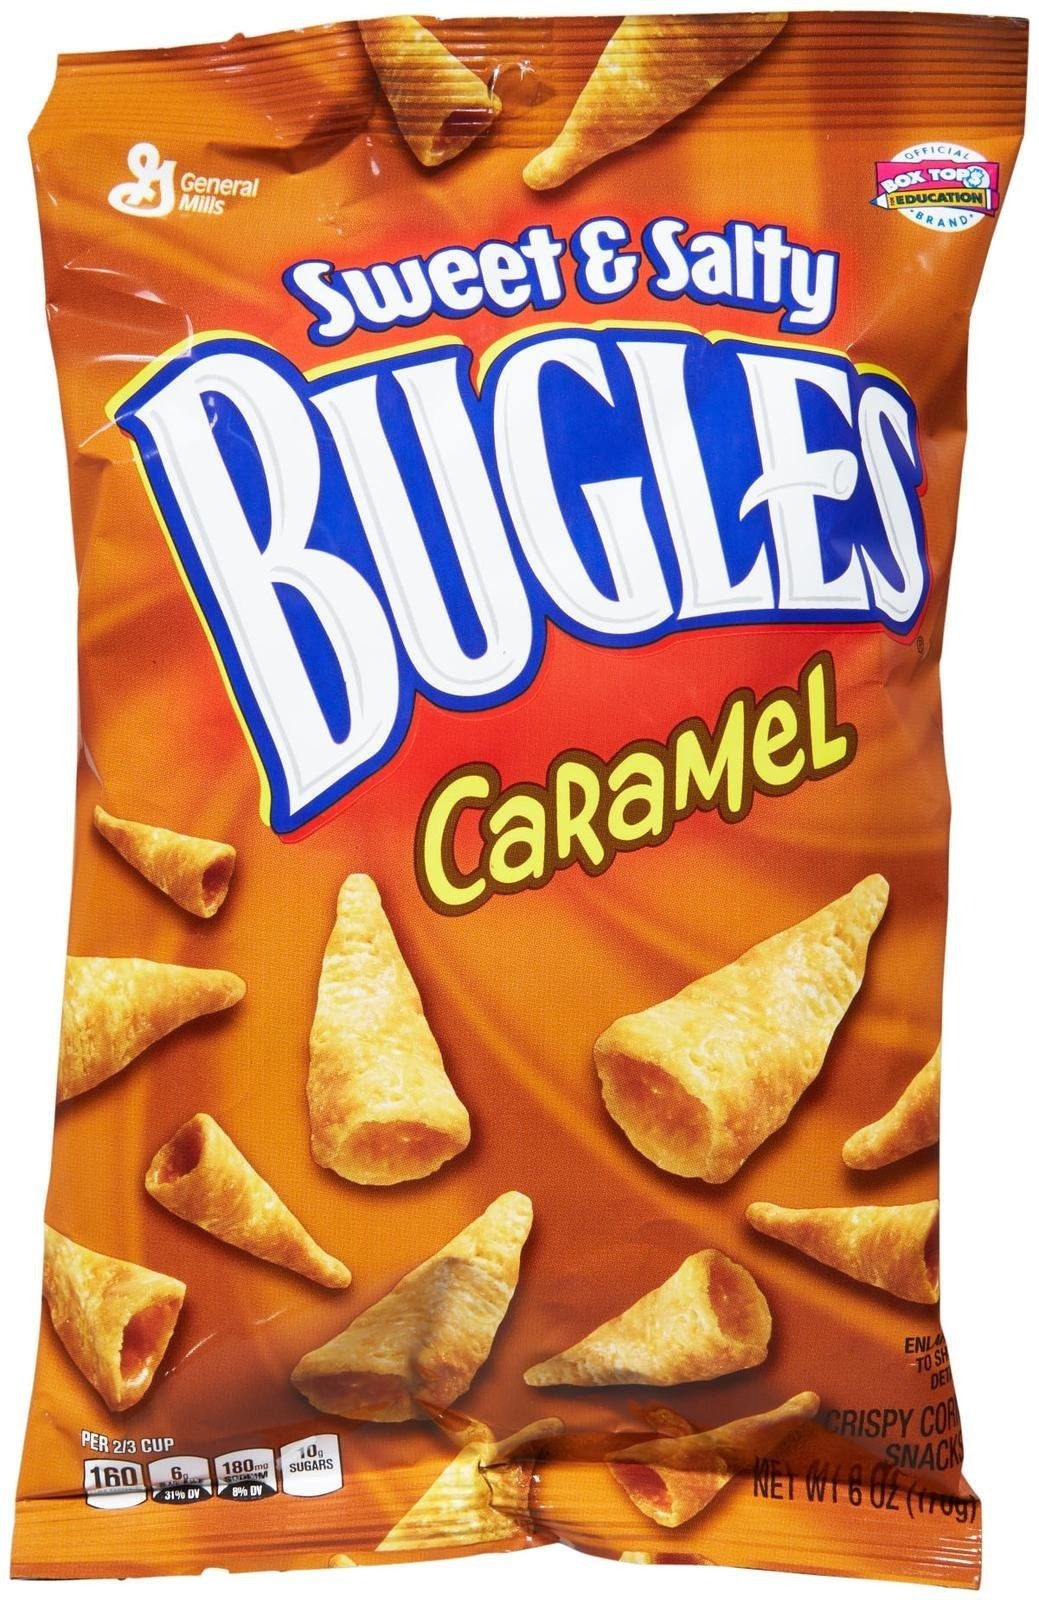
Item Name: Bugles Caramel Snacks - Sweet & Salty - 6 oz
Value: 6.0
Unit: Ounce

Price: 4.38